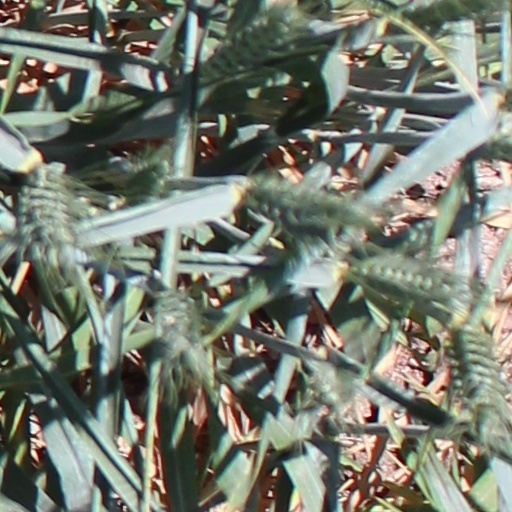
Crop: wheat